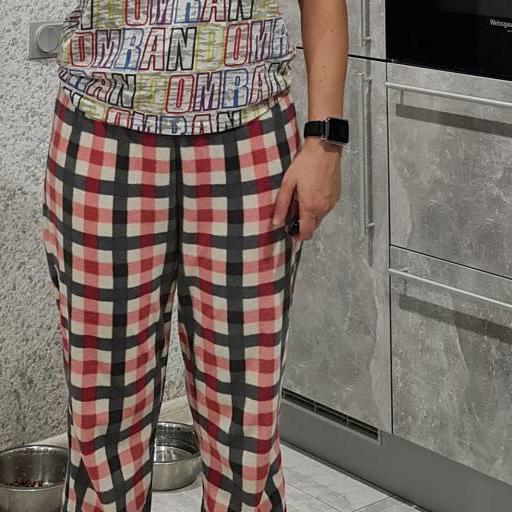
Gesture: no_gesture